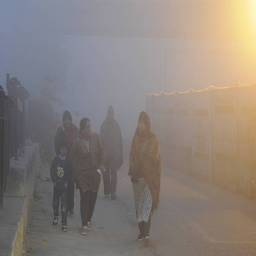
people commute amidst dense fog on a cold morning .